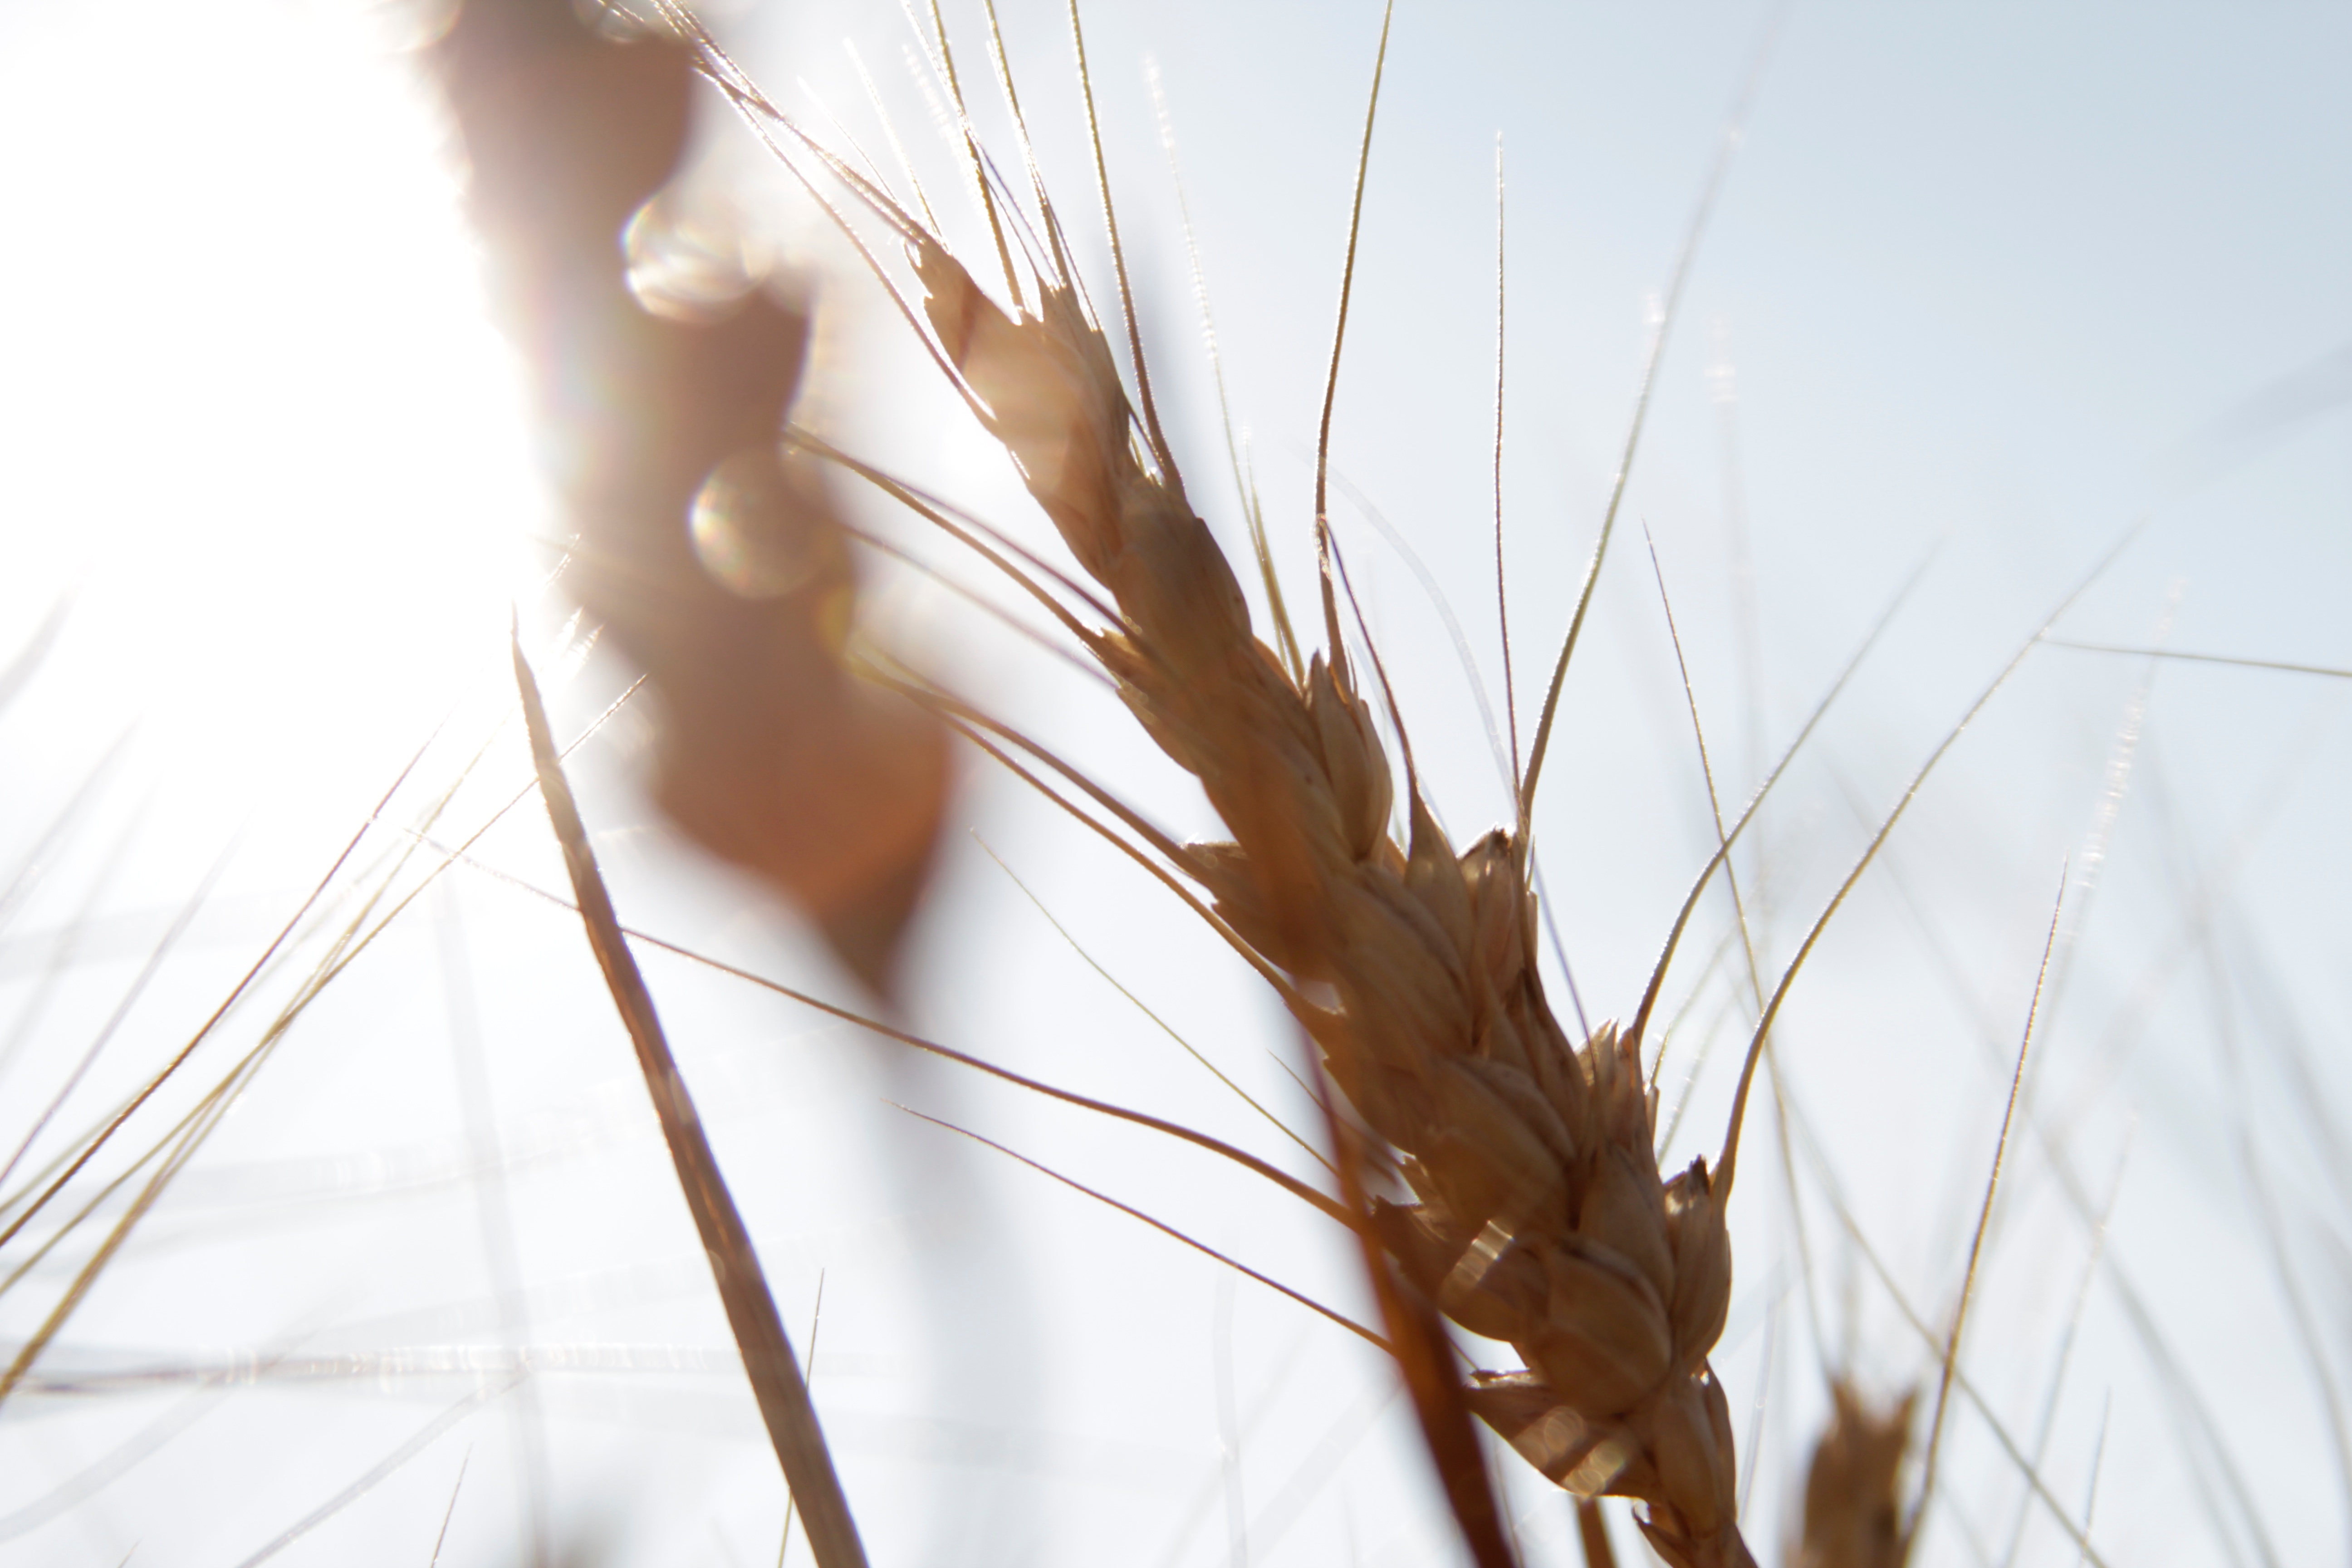
grass, branch, wing, plant, photography, wheat, sunlight, leaf, flower, wind, food, close up, macro photography, flowering plant, grass family, land plant